N. Srinivasan (artist)

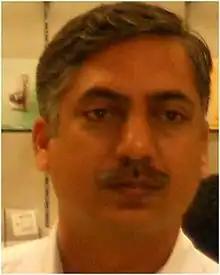
Srinivasan in 2011.

N. Srinivasan (born 24 January 1972) is an Indian digital artist in the fields of art and architecture. He uses technology and traditional subject matter for most of his artwork.